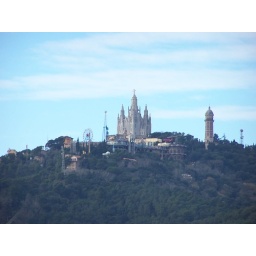
the castle in the clouds